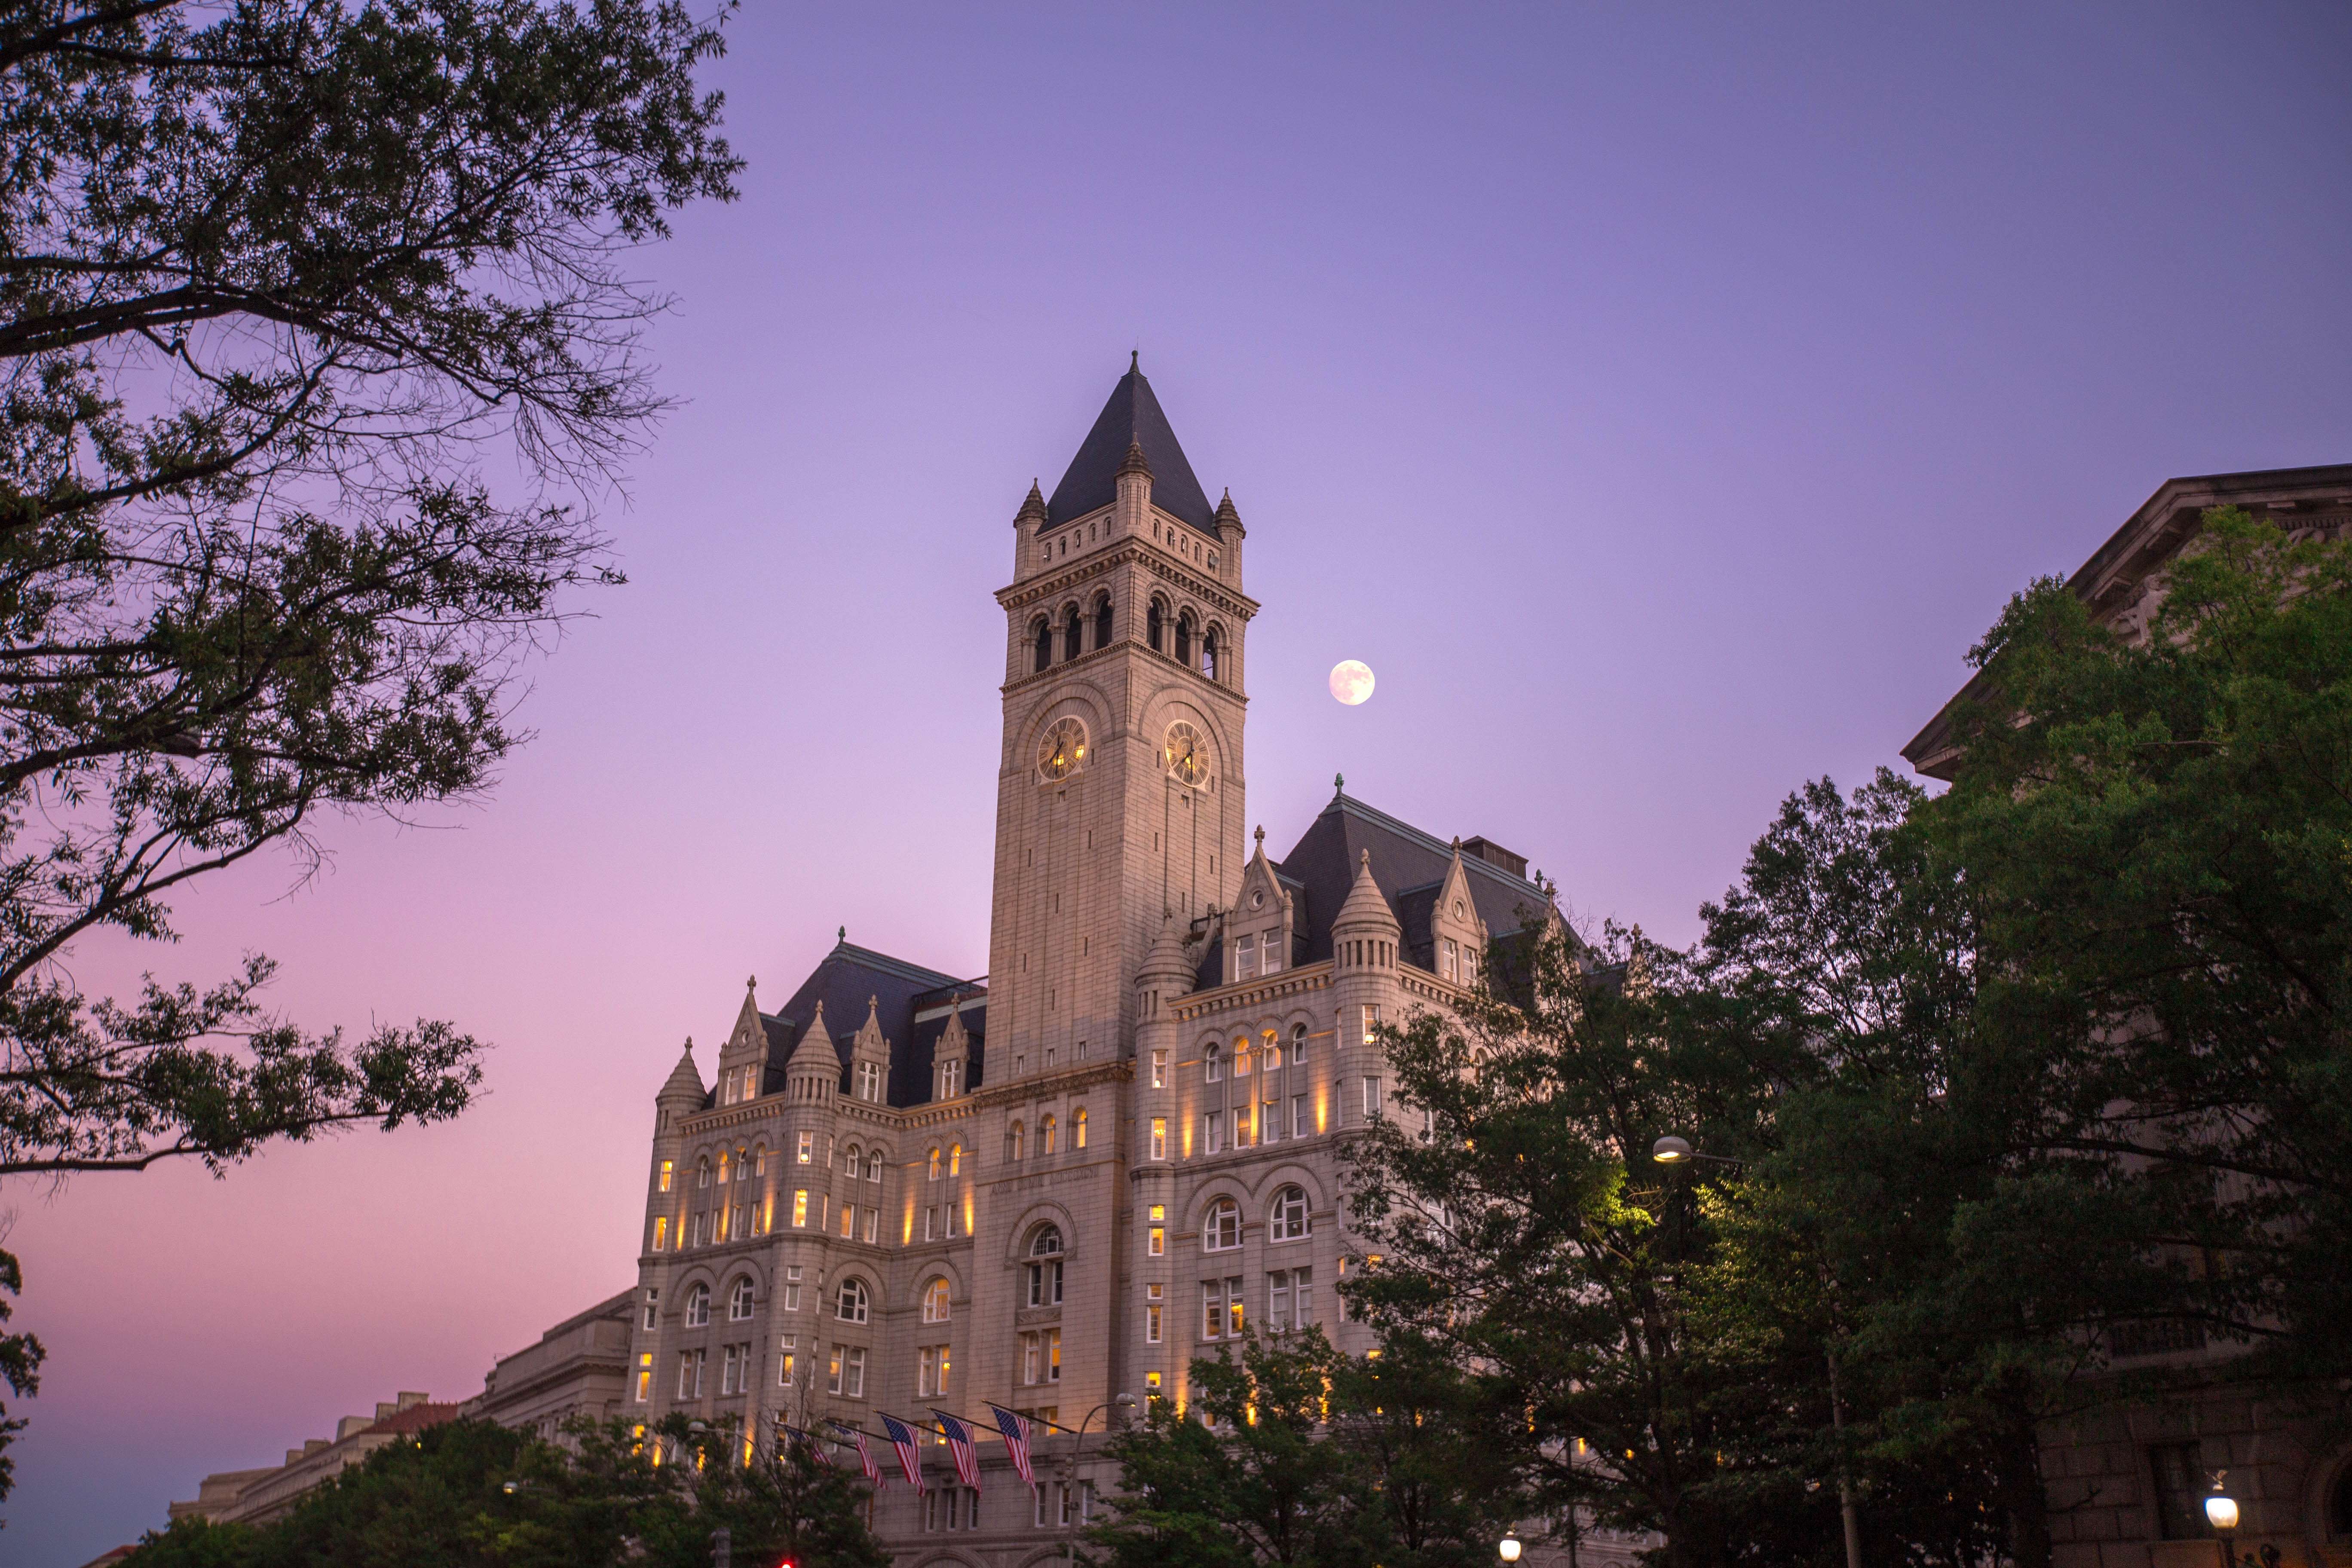
night, town, building, chateau, evening, tower, castle, landmark, church, cathedral, tourism, place of worship, spire, monastery